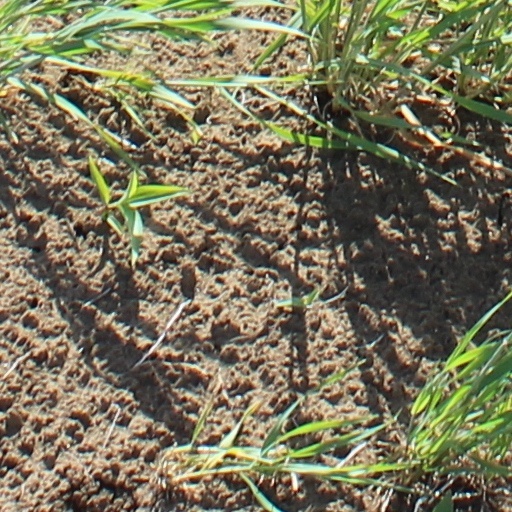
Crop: wheat